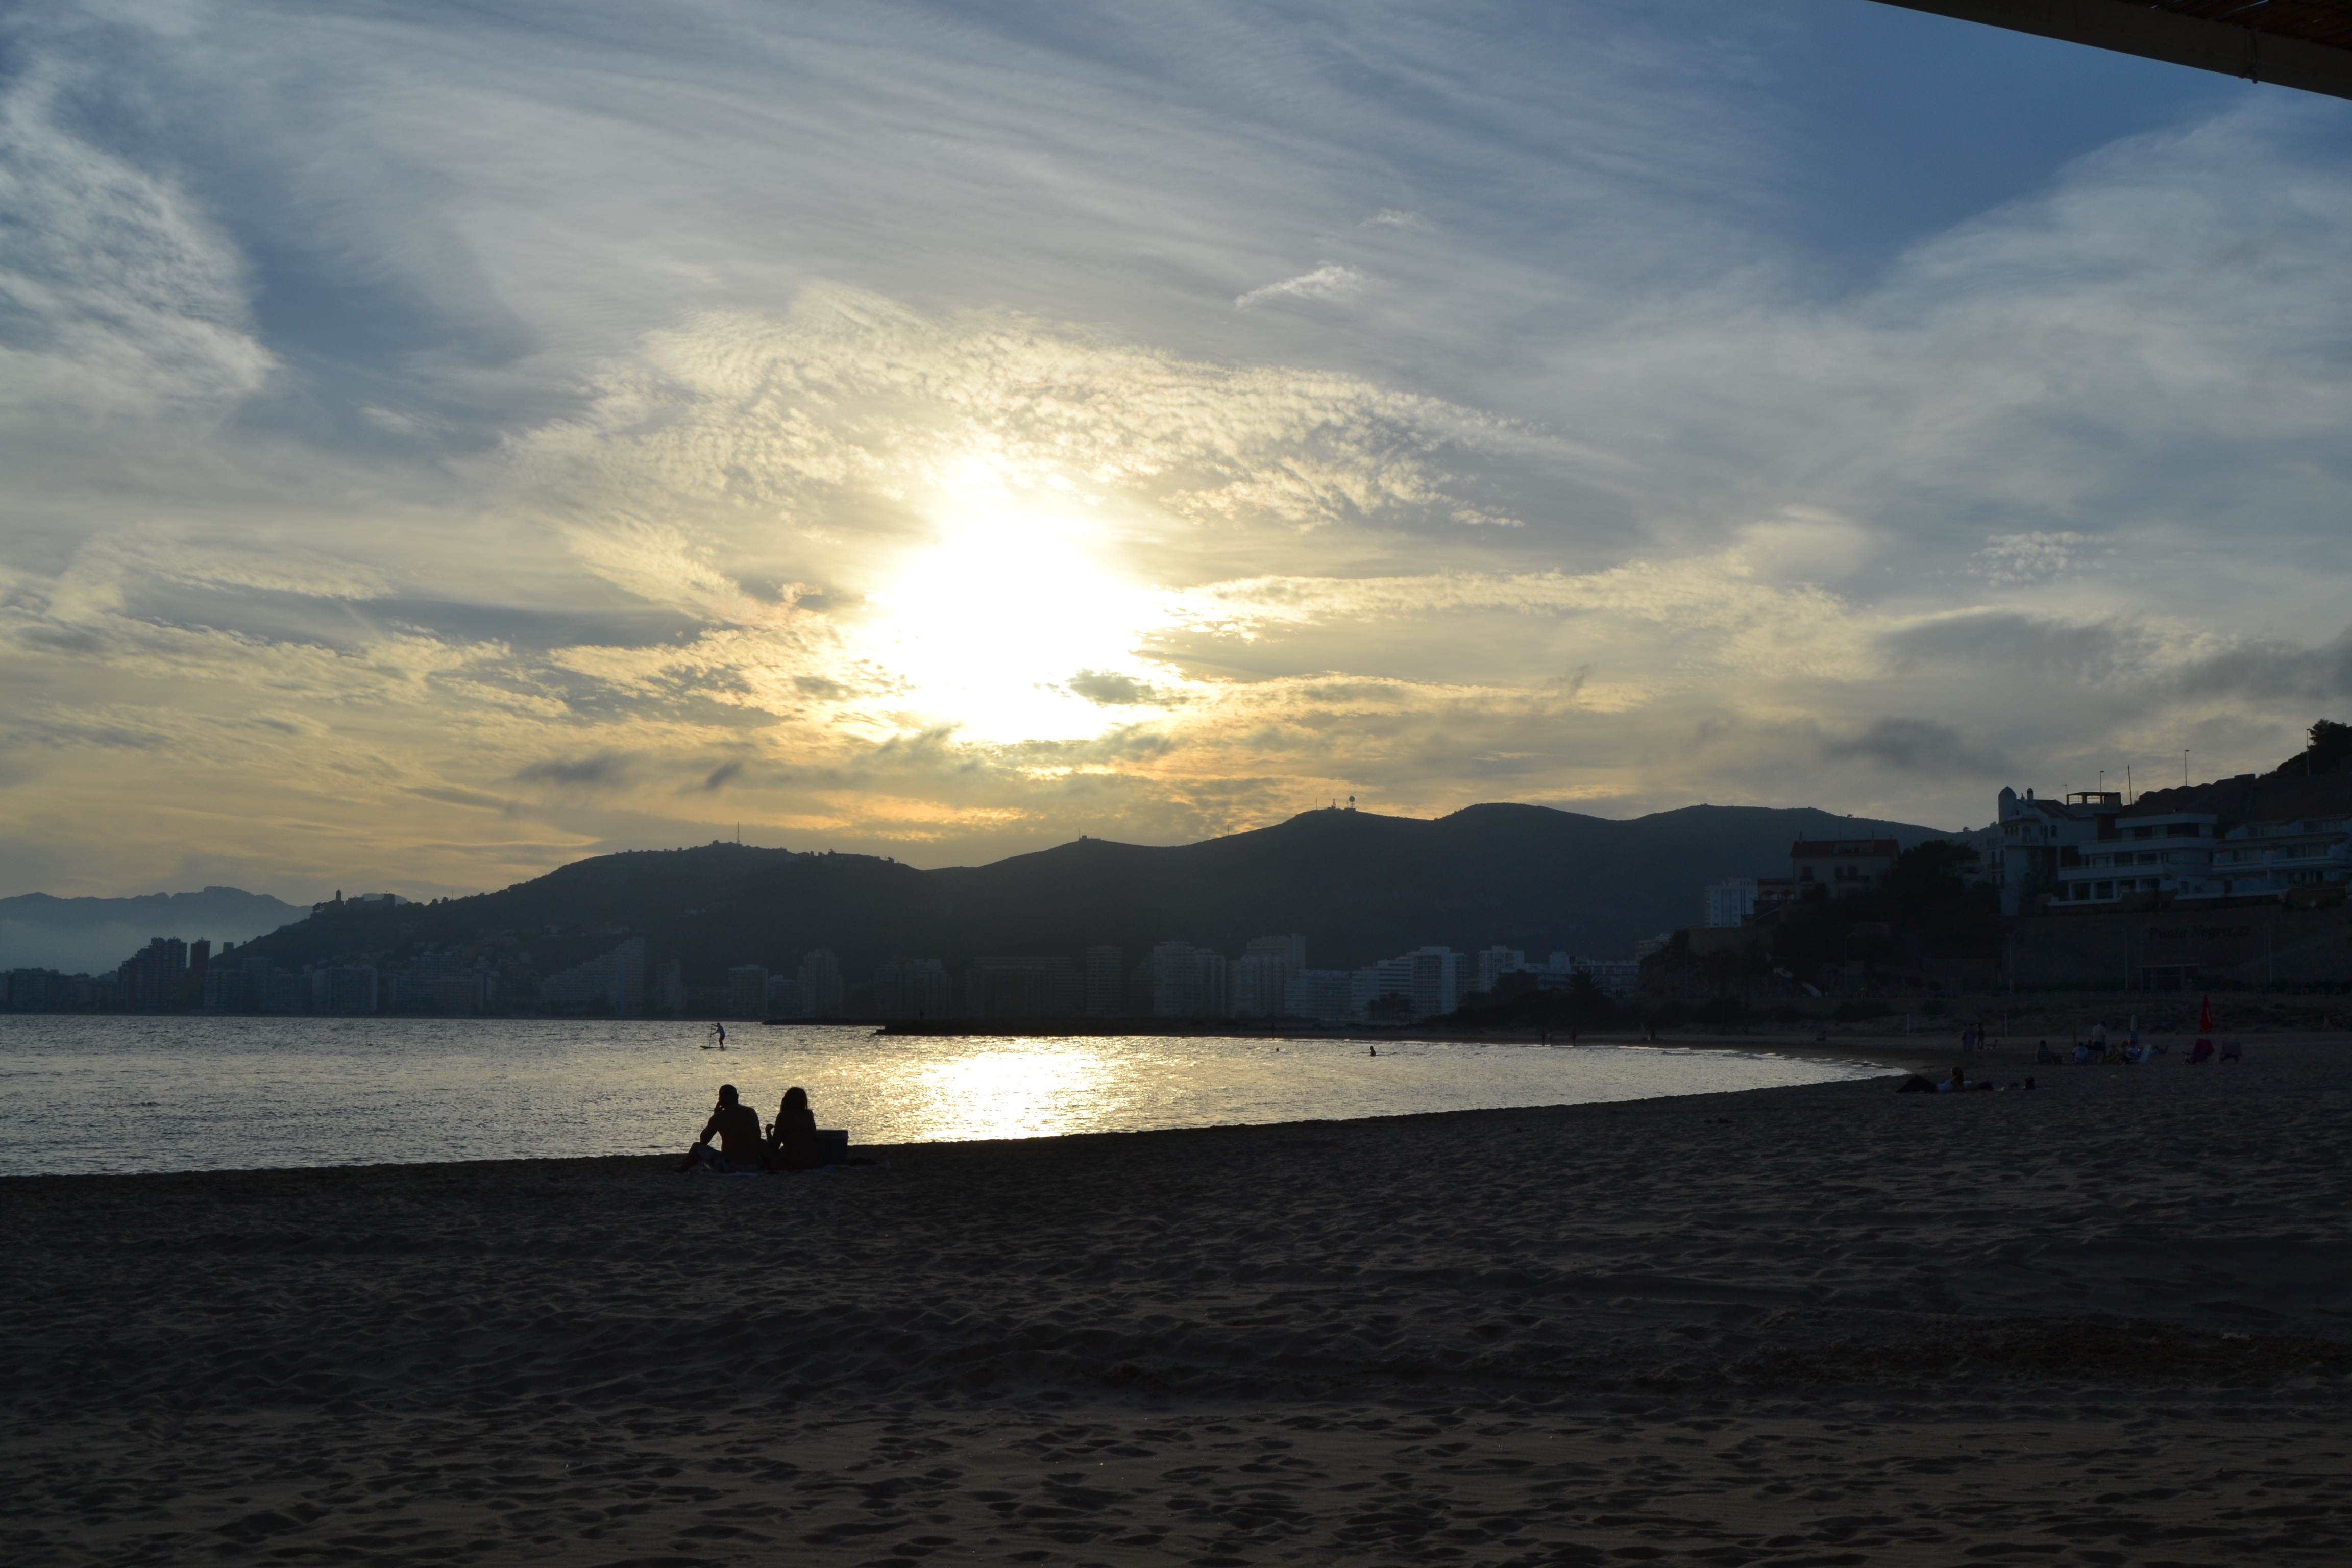
beach, landscape, sea, coast, ocean, horizon, cloud, sky, sun, sunrise, sunset, sunlight, morning, shore, wave, lake, dawn, dusk, evening, reflection, bay, body of water, loch, meteorological phenomenon